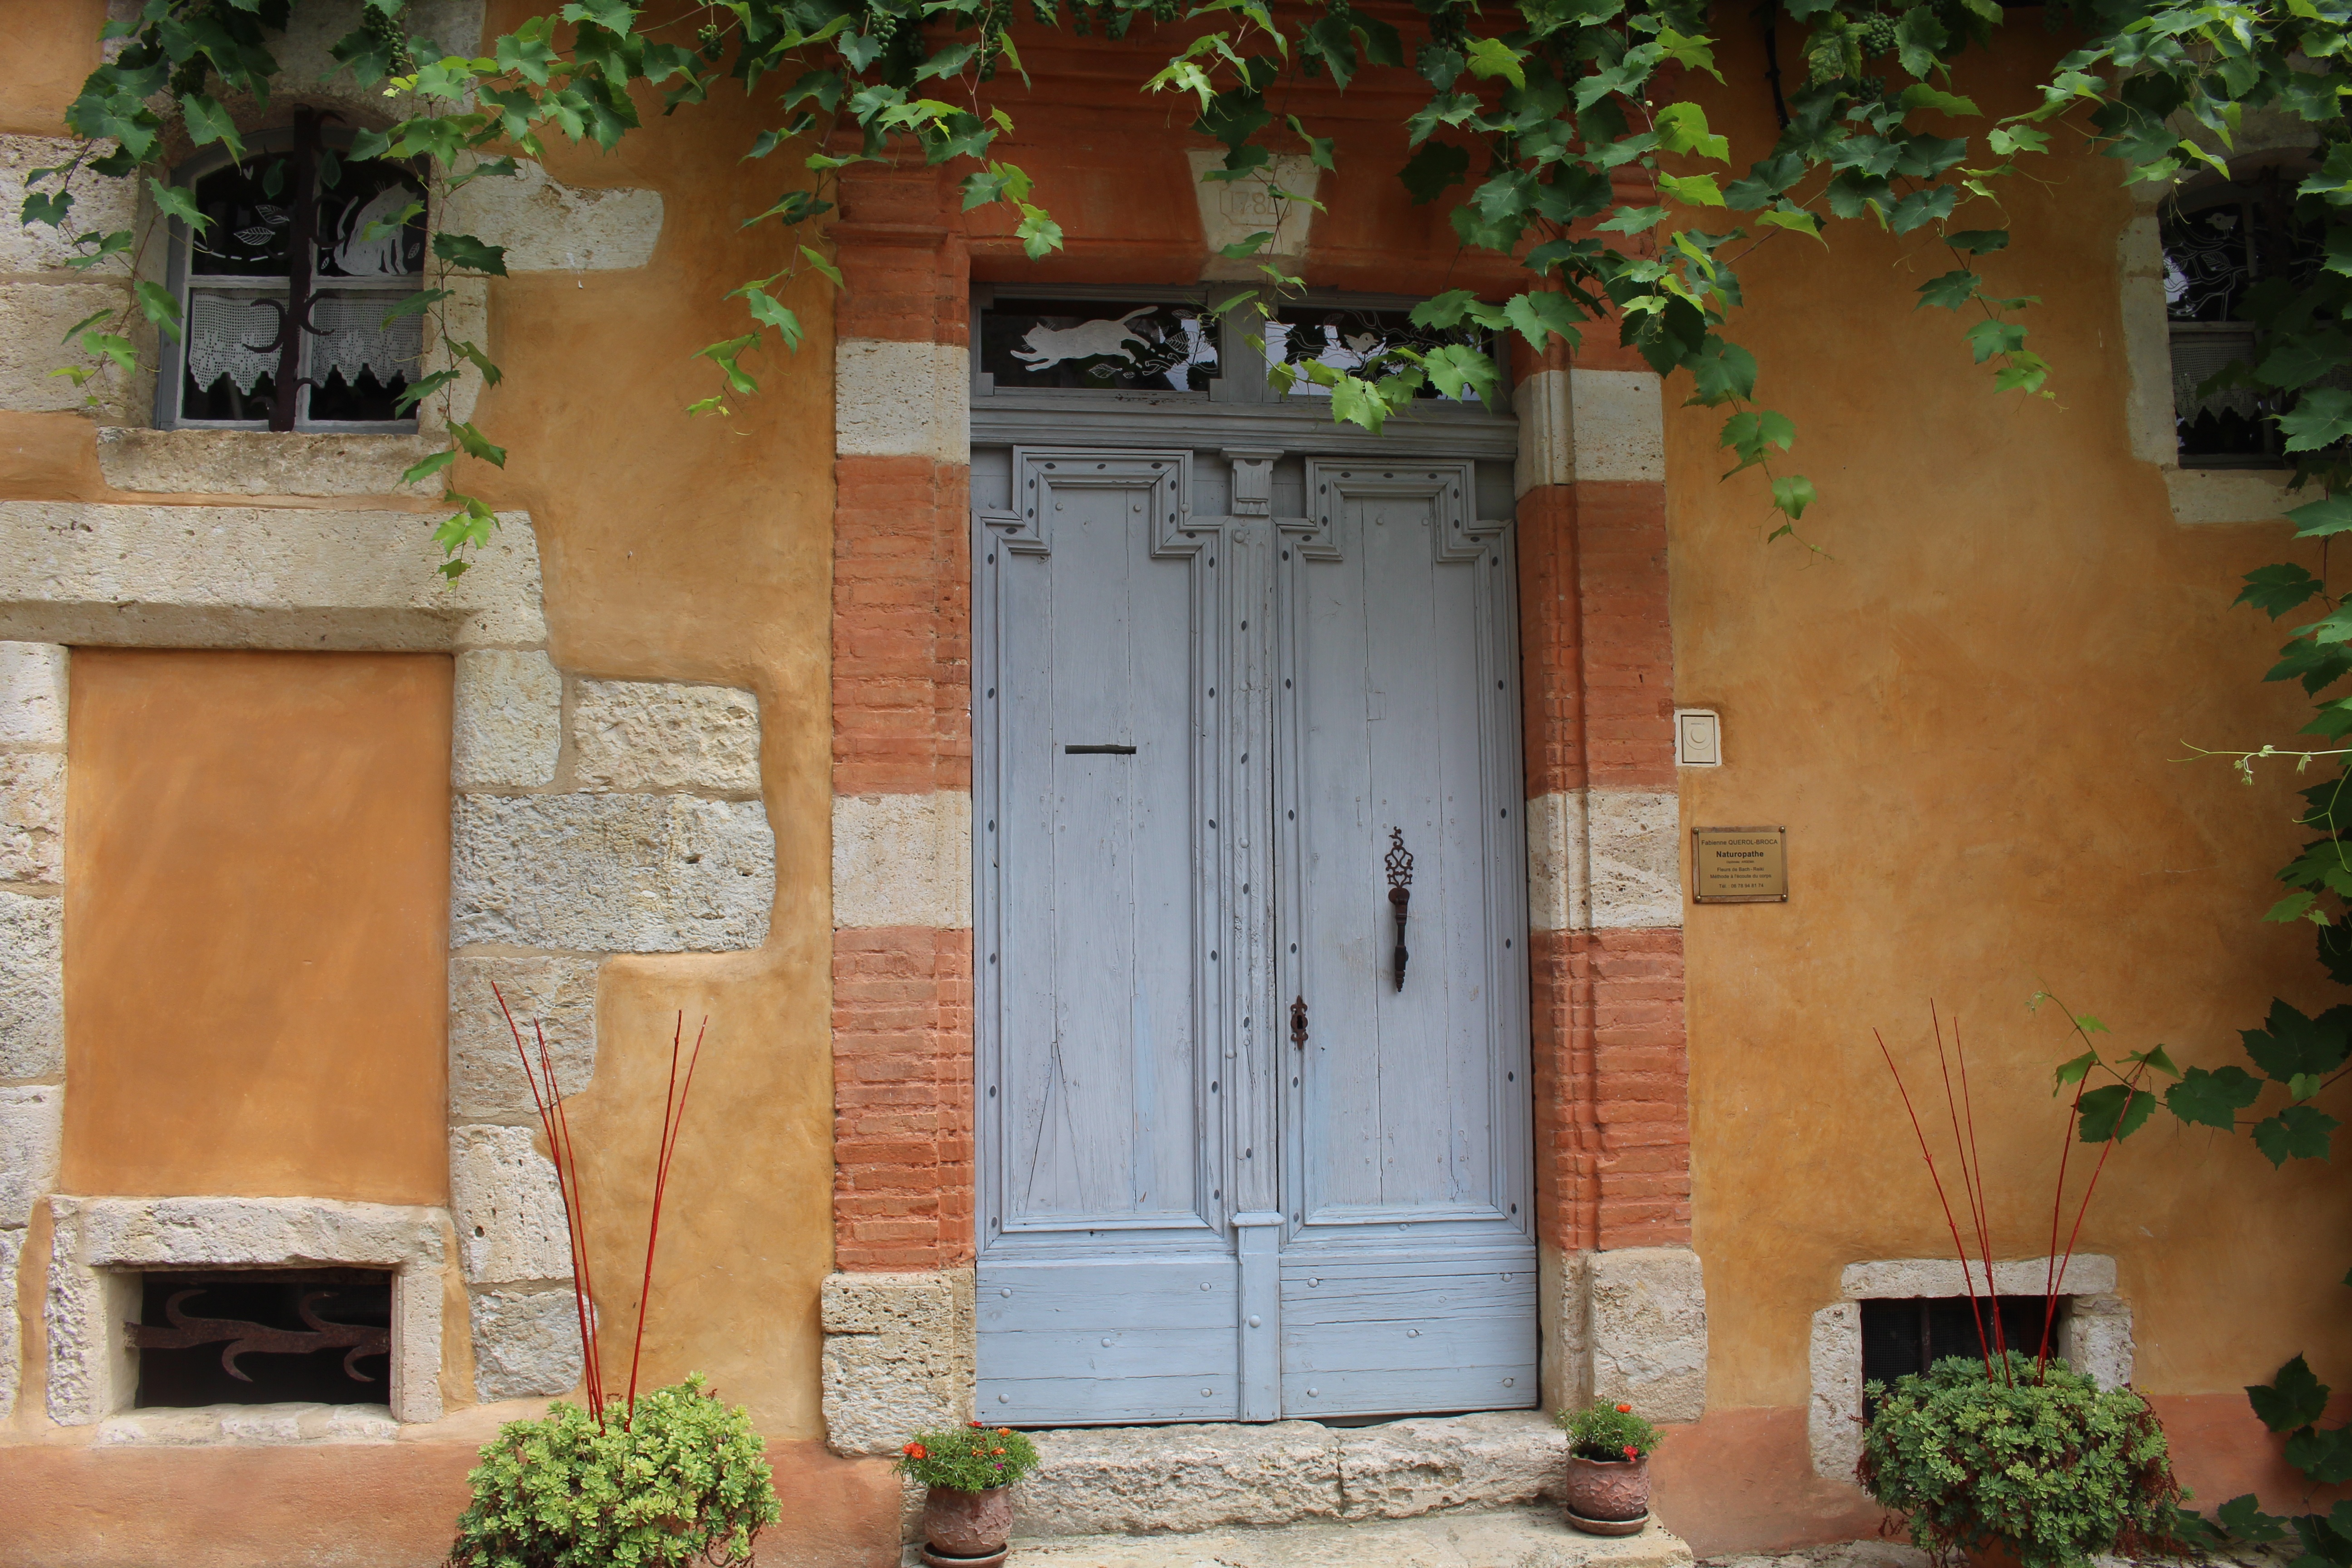
street, house, window, alley, home, wall, france, cottage, facade, garden, door, apartment, interior design, old town, courtyard, picturesque, estate, yard, hacienda, neighbourhood, old village, gers